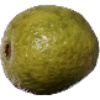
Label: Guava 1